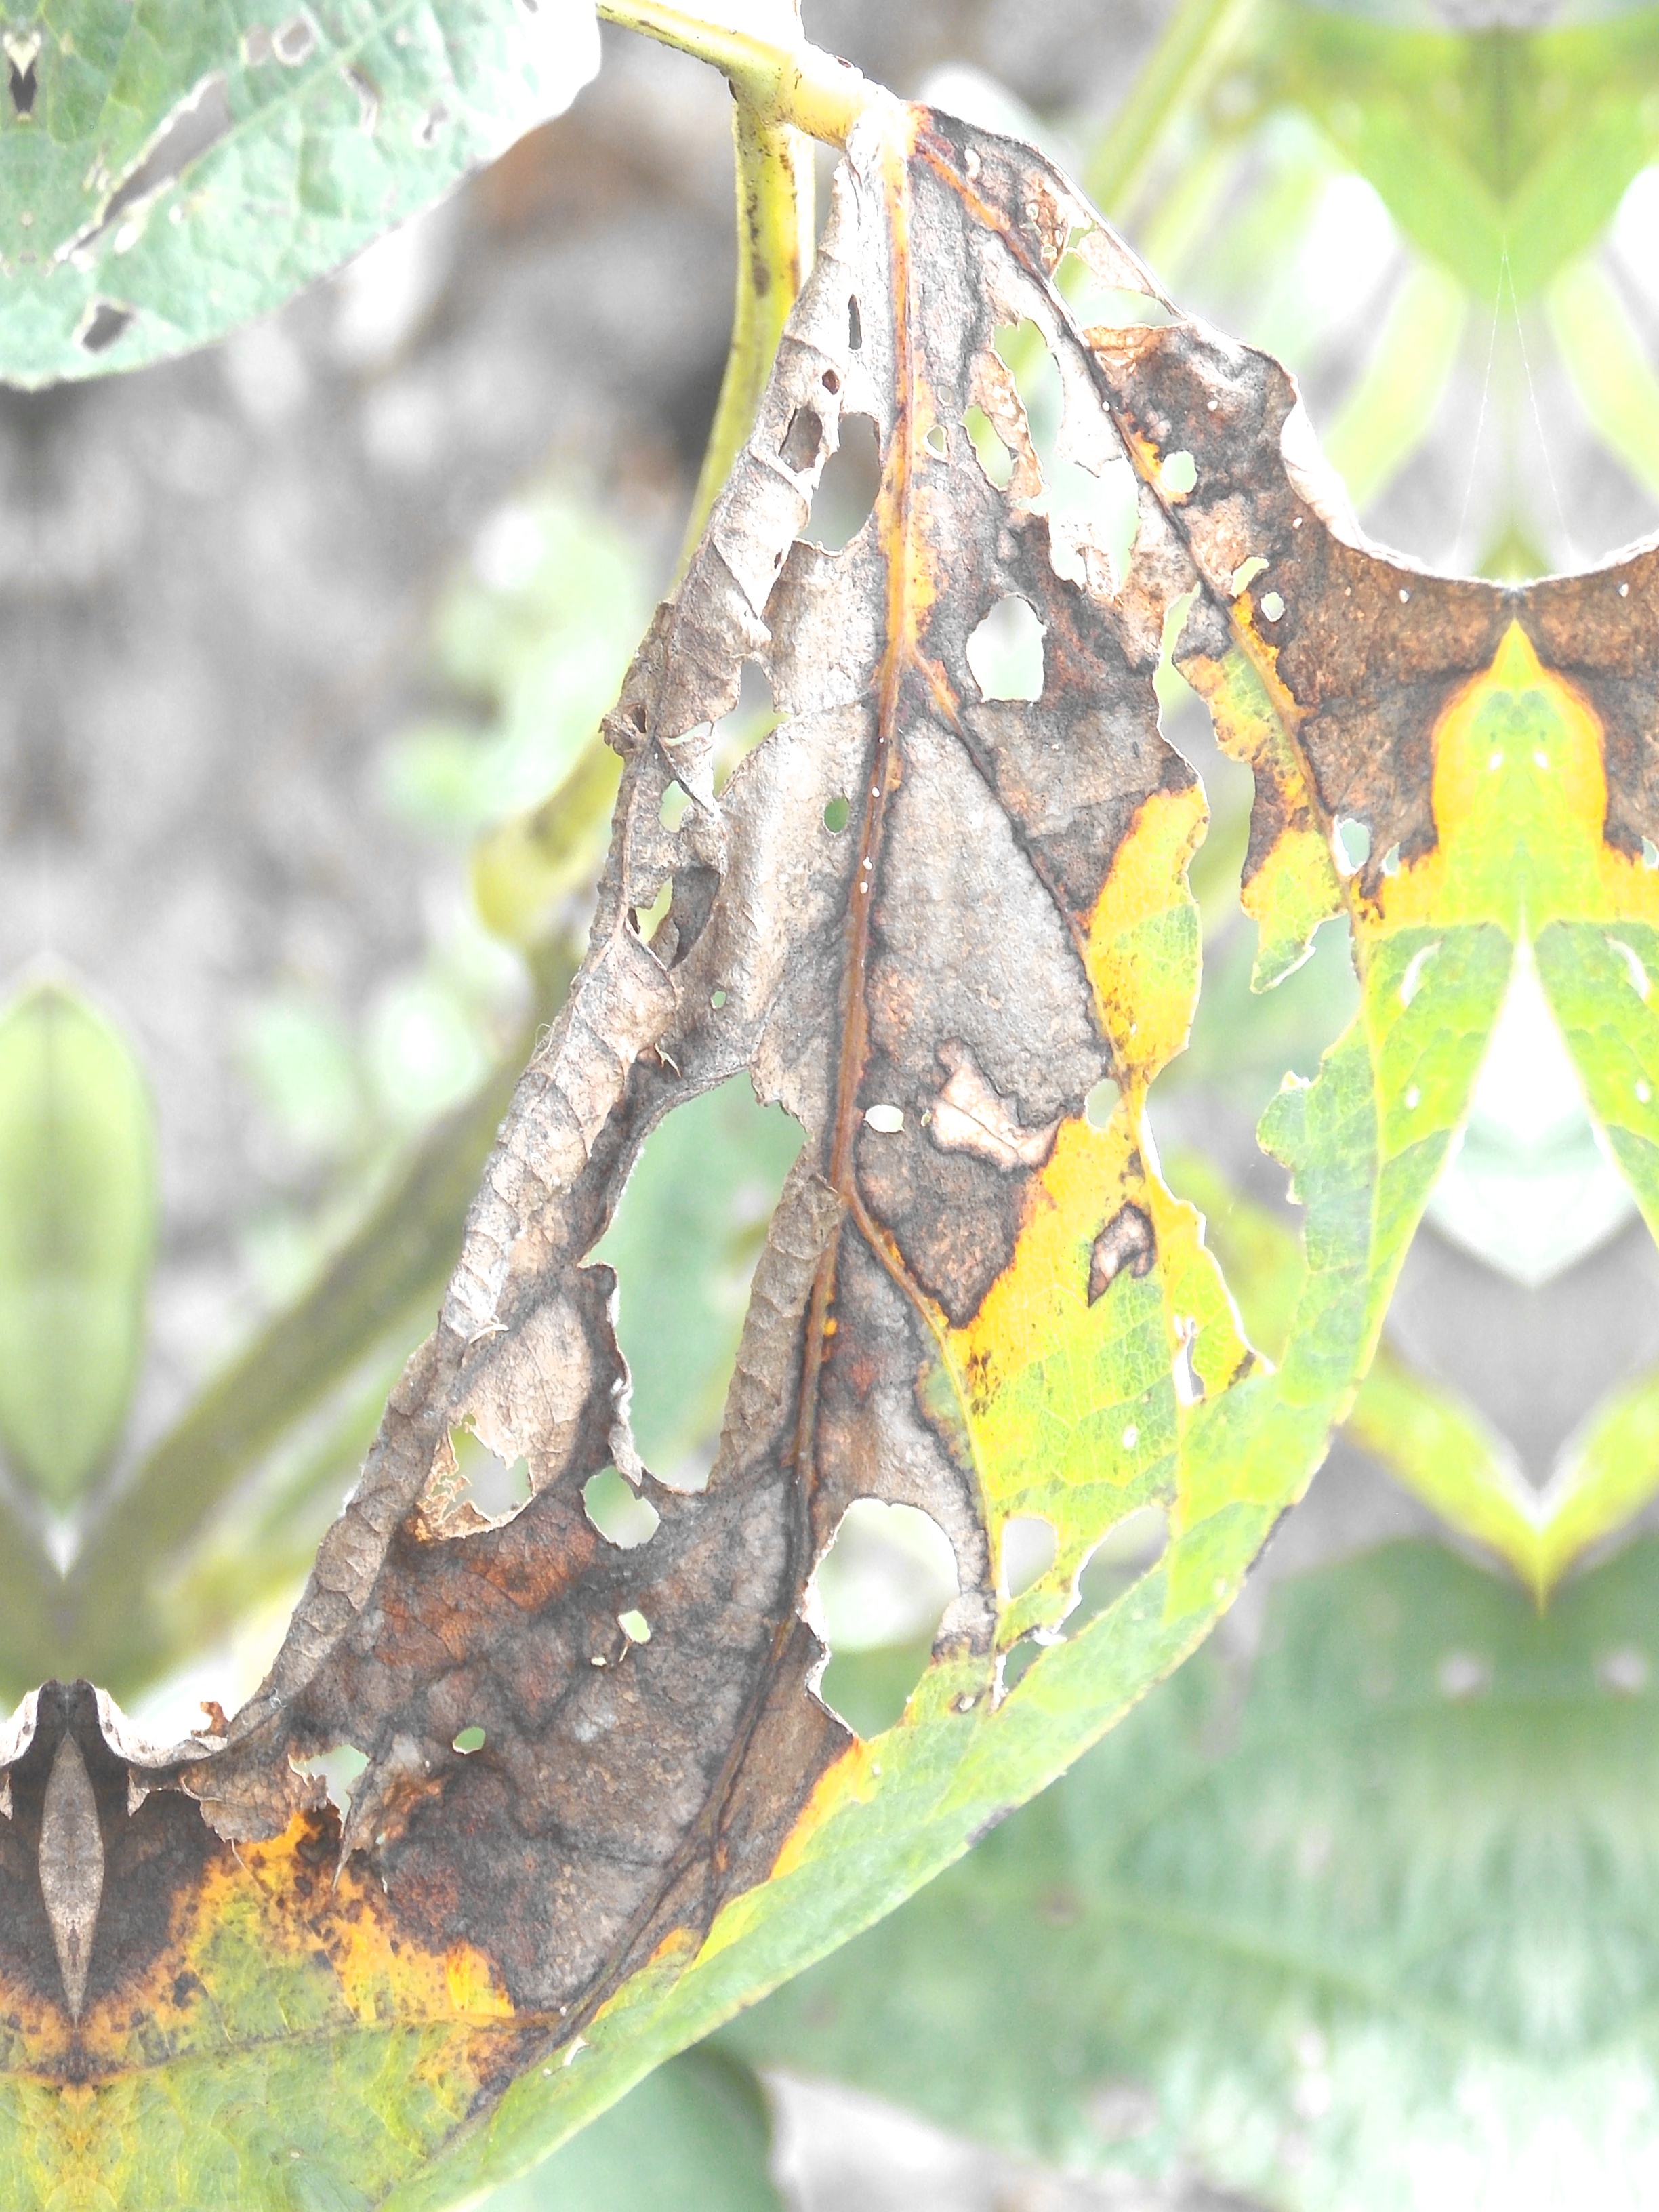
Label: Disease